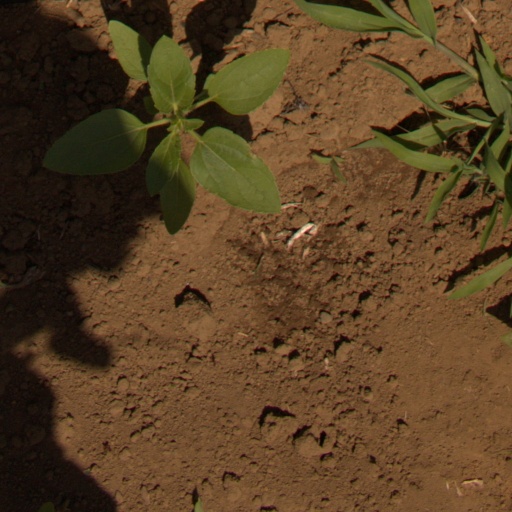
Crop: Jerusalem artichoke